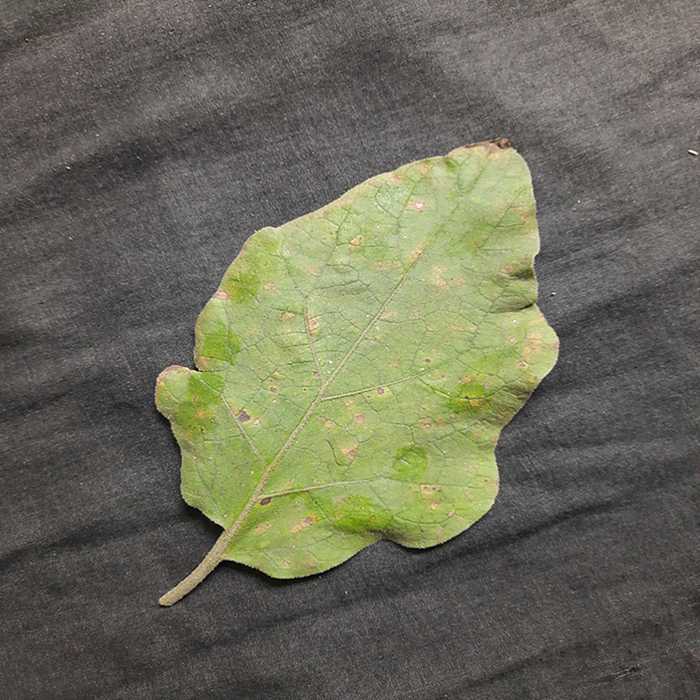
Plant: Eggplant
Label: Eggplant Cercopora leaf spot